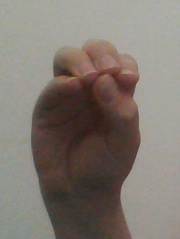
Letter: ha